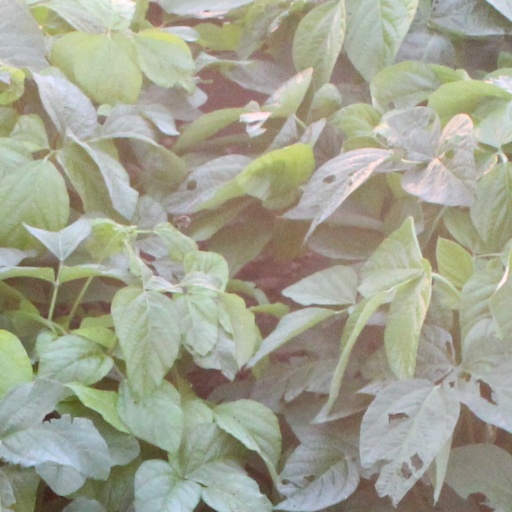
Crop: soybean